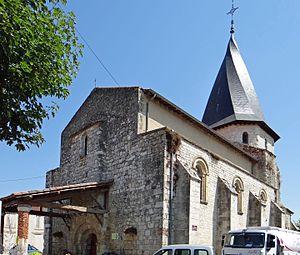
Sérignac-sur-Garonne - Église Notre-Dame-de-l'Assomption - Ensemble, côté sud
Sérignac-sur-Garonne est une commune du Sud-Ouest de la France, située dans le département de Lot-et-Garonne.
L'église Notre-Dame-de-l'Assomption est une église catholique située à Sérignac-sur-Garonne, dans le département de Lot-et-Garonne, en France.